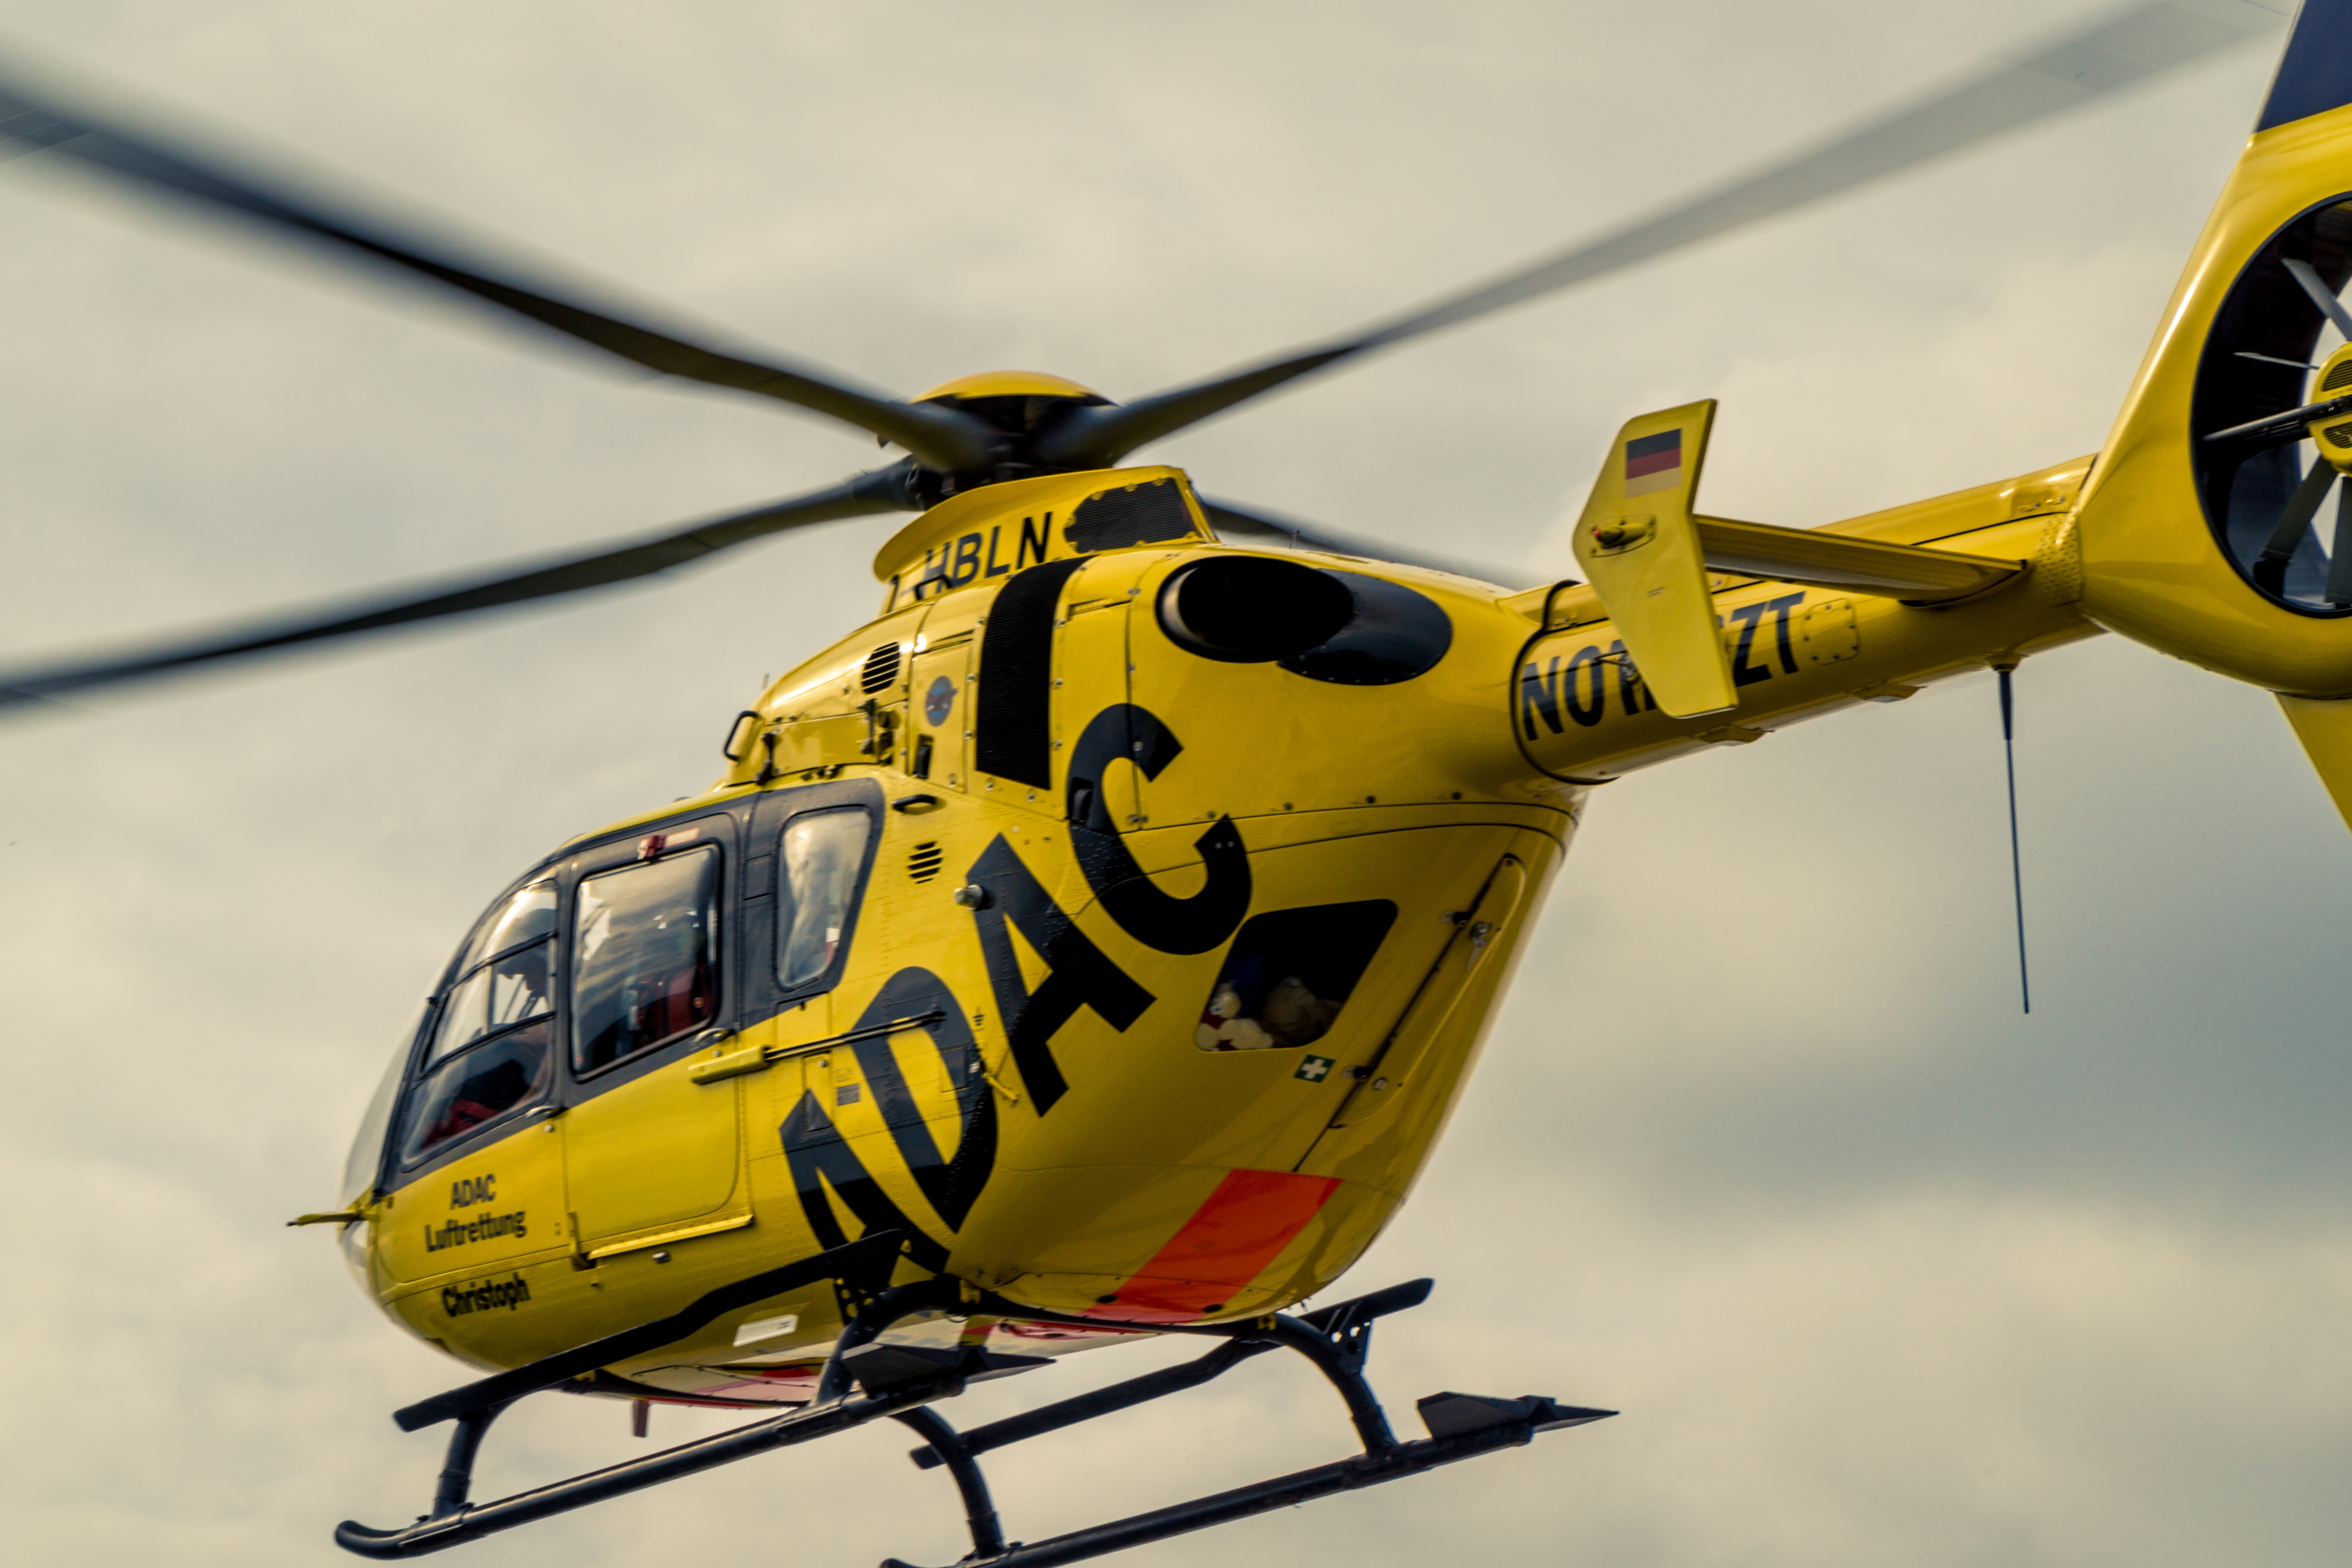
fly, aircraft, transport, vehicle, aviation, flight, helicopter, toy, help, use, save, adac, rotorcraft, rescue helicopter, doctor on call, air rescue, yellow angel, accident rescue, atmosphere of earth, helicopter rotor, military helicopter, bell 412, radio controlled helicopter